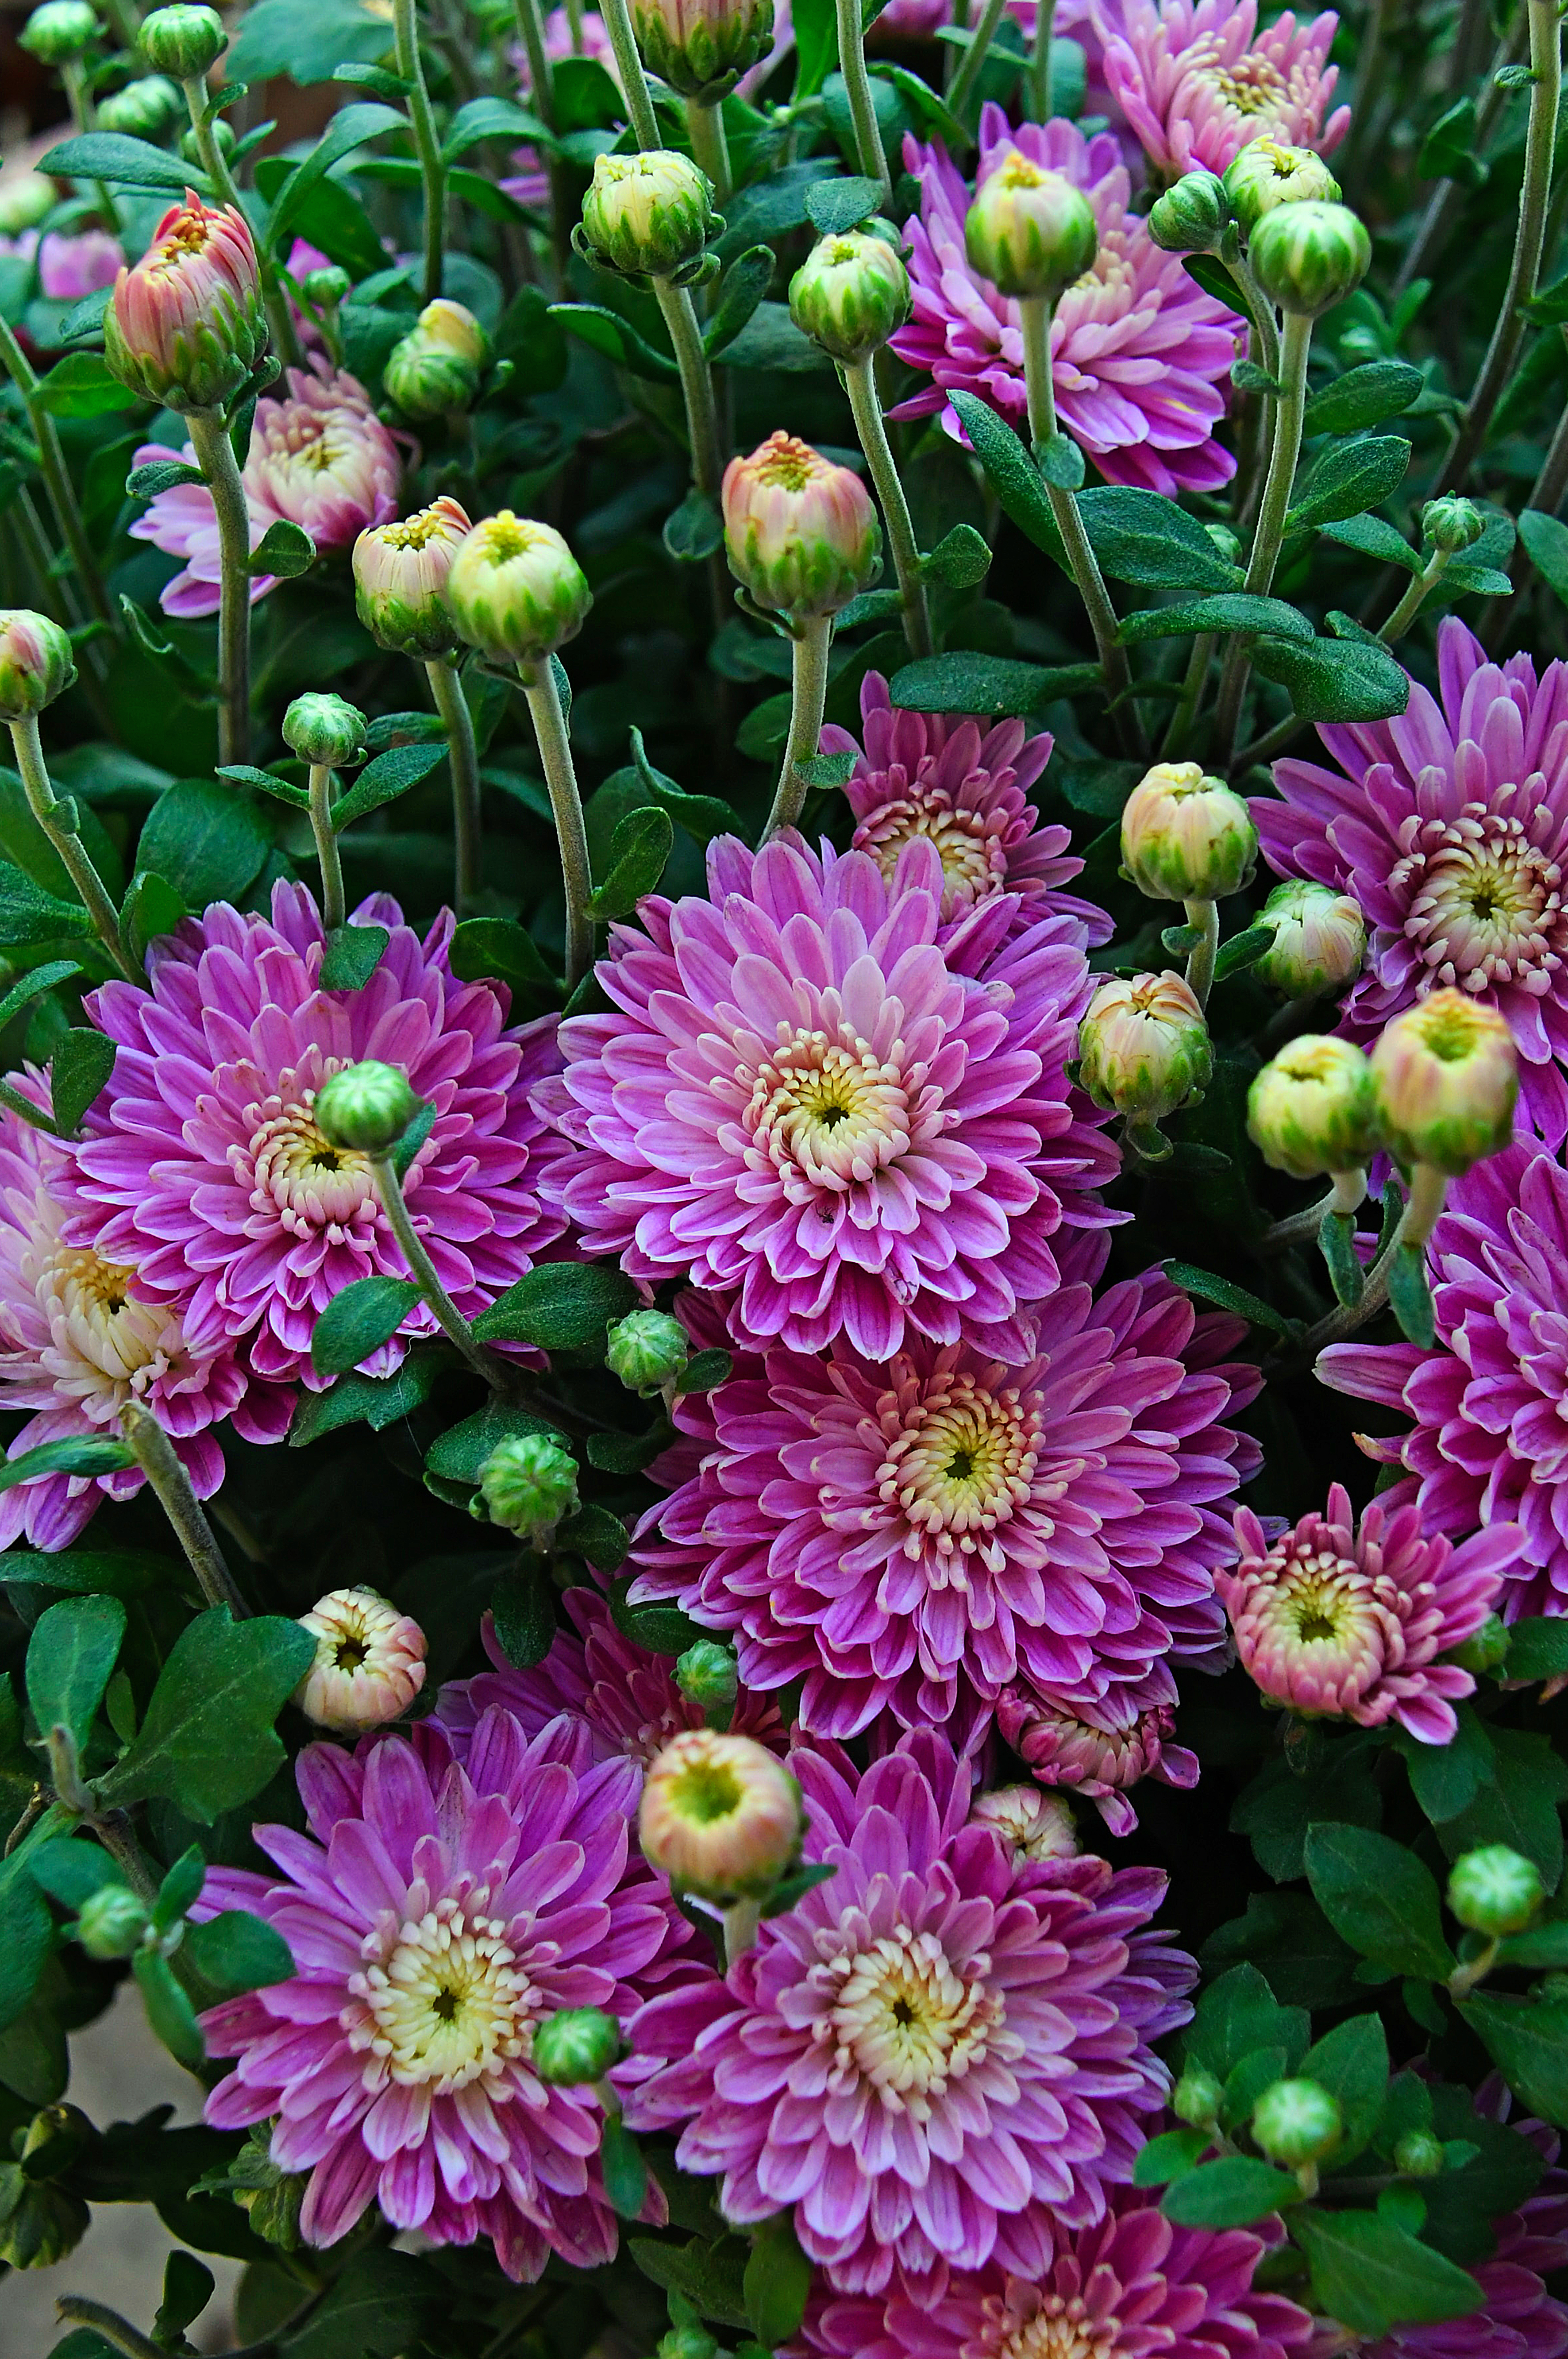
chrysanthemum, purple, autumn, bouquet, garden, flower, nature, beautiful, pink, floral, beauty, background, fresh, plant, blossom, decoration, petal, bloom, violet, outdoor, blooming, green, color, pattern, summer, aster, flowering plant, chrysanths, annual plant, groundcover, shrub, daisy family, floristry, marguerite daisy